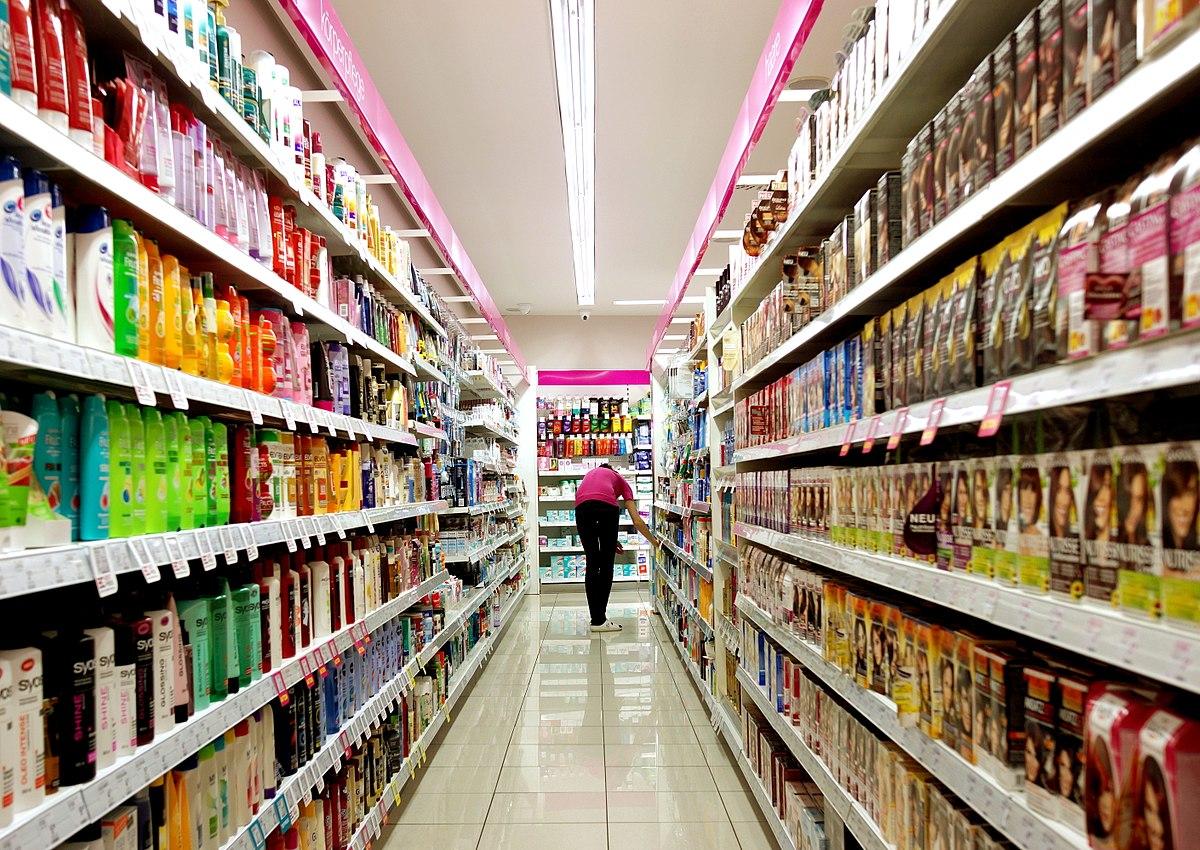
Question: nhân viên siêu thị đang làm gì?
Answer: đang sắp xếp lại hàng hóa